U2:UV Achtung Baby Live at Sphere

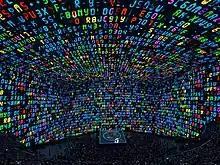
During "The Fly", a barrage of multi-coloured characters flashed and created the illusion of a cube-shaped space.

Williams believed that not enough thought had been given to Sphere as a performance space when its in-house lighting system was designed. According to him, Sphere officials "looked at [him] completely blankly" when he asked about their intended solution for providing backlight. He also considered the venue's lights to be limited in their usefulness, since they are mostly positioned along the balcony rails and thus can only "provide a flat front light or point at the screen". Williams subsequently collaborated with Murphy to design a custom lighting system for U2's residency. The team faced difficulties finding a suitable location to place lights in the venue without resorting to hanging trusses that would obscure the LED screen. Though they could rig lights behind Sphere's video screen, their backlight would be insufficient and they would obstruct the on-screen visuals. Williams explored several solutions, such as scissor lifts, louvred screen panels and arches, before settling on four articulating "lampposts" that he and Lipson designed. Their design was partially inspired by pumpjacks of oil wells. To maximise visibility of the screen, Williams wanted the posts to be as thin as possible, but this came at the expense of their weight carrying capacity. As a result, the team was forced to attempt "to reinvent live entertainment with a sum total of twelve back lights". The lighting team was on site in Las Vegas about 50 days before the residency's first show in order to begin conducting their design review.